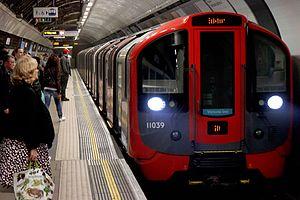
Le matériel roulant du métro de Londres a connu de nombreuses évolutions depuis l'ouverture de sa première ligne. Une grande variété de matériels a été utilisé, allant de la locomotive vapeur tractant des voitures voyageurs aux rames électriques d'aujourd'hui. Les modèles sont listés ici.